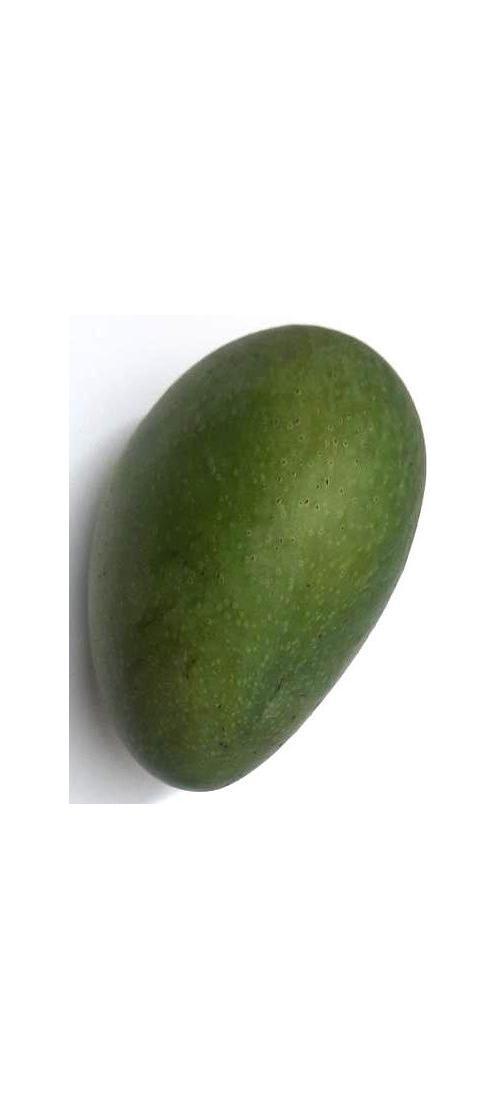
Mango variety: Ashshina Zhinuk